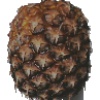
Label: Pineapple 1